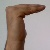
The image shows a hand gesture representing a space in Indian Sign Language.